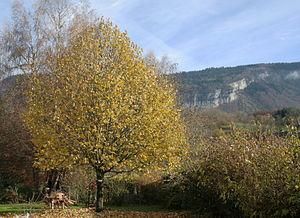
Tilleul de 15 ans (tilia cordata), Haute-Savoie, France.